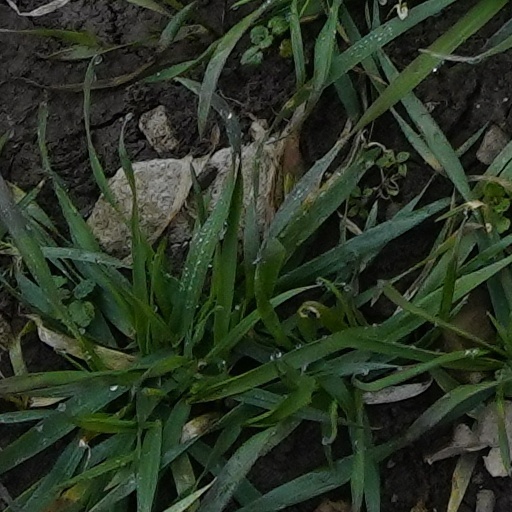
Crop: wheat